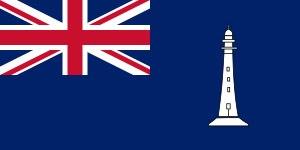
Le Northern Lighthouse Board, auparavant connu sous le nom de Commissioners of Northern Light Houses, est l'organisation responsable de l'aide à la navigation maritime dans les environs des côtes d'Écosse et de l'île de Man.